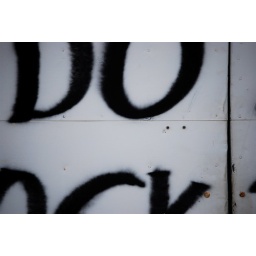
Garage door on a storage building in West Jefferson.